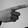
ASL letter: G